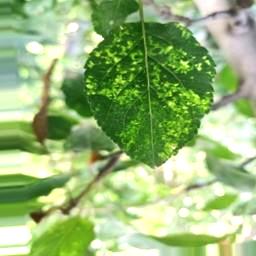
Label: Apple_Mosaic